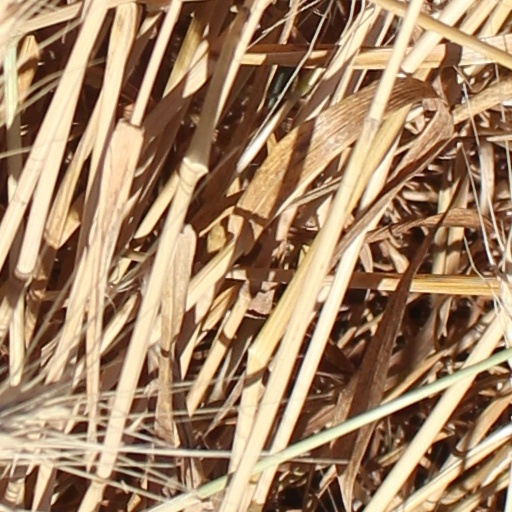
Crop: wheat